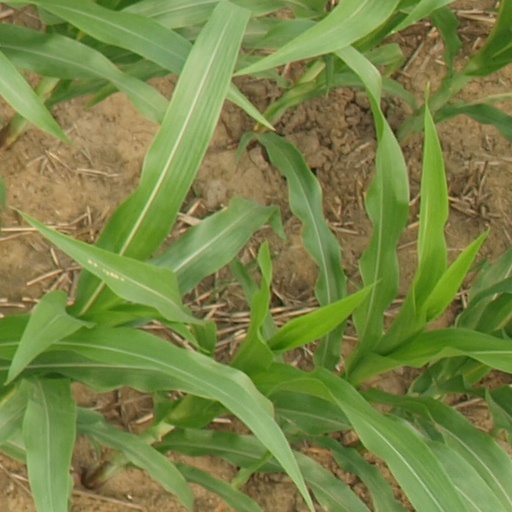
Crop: maize; corn